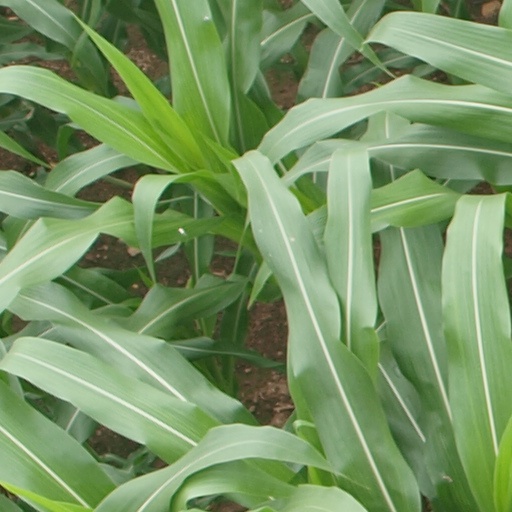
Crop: maize; corn